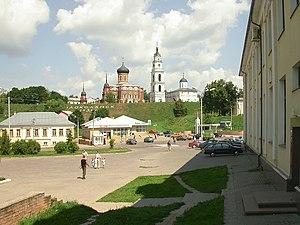
Volokolamsk est une ville de l'oblast de Moscou, en Russie, et le centre administratif du raïon de Volokolamsk. Sa population s'élevait à 21 692 habitants en 2014.